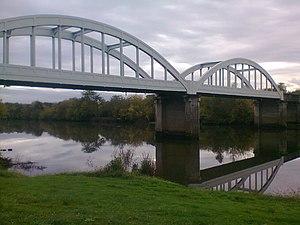
Le Pont de la Marquèze sur l'Adour, près de Josse (Landes).
Le pont de la Marquèze est un pont de type bow-string au-dessus de l'Adour. Il relie les communes de Pey et Josse, dans le département français des Landes.